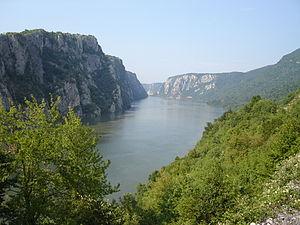
Le Danube est le deuxième fleuve d’Europe par sa longueur. Il prend sa source dans la Forêt-Noire en Allemagne lorsque deux cours d’eau, la Brigach et la Breg, se rencontrent à Donaueschingen où le fleuve prend le nom de Danube.
Le Roi et l'Oiseau est un film d'animation français créé par Paul Grimault sur des textes de Jacques Prévert, d'après La Bergère et le Ramoneur de Hans Christian Andersen. Sorti en 1980, sa préparation a commencé dès 1946.
La Roumanie est un État d'Europe de l'Est, le septième pays le plus peuplé de l'Union européenne et le neuvième par sa superficie. La géographie du pays est structurée par les Carpates, le Danube et le littoral de la mer Noire. Située aux confins de l'Europe du Sud-Est et de l'Europe centrale et orientale, la Roumanie a comme pays frontaliers la Hongrie, l'Ukraine, la Moldavie, la Bulgarie et la Serbie.
Cette page propose une liste de lacs en Serbie.
La Legio IIII Flavia Felix, fut une légion de l’armée romaine reconstituée en 70 par l’empereur Vespasien pour remplacer la Legio IIII Macedonica créée sous Jules César en 48 av. J.-C. mais dissoute par le même Vespasien, probablement parce qu’elle avait soutenu son rival Vitellius en 68/69. De la même façon, la XVI Gallica fut dissoute et reconstituée sous le nom de XVI Flavia Firma.